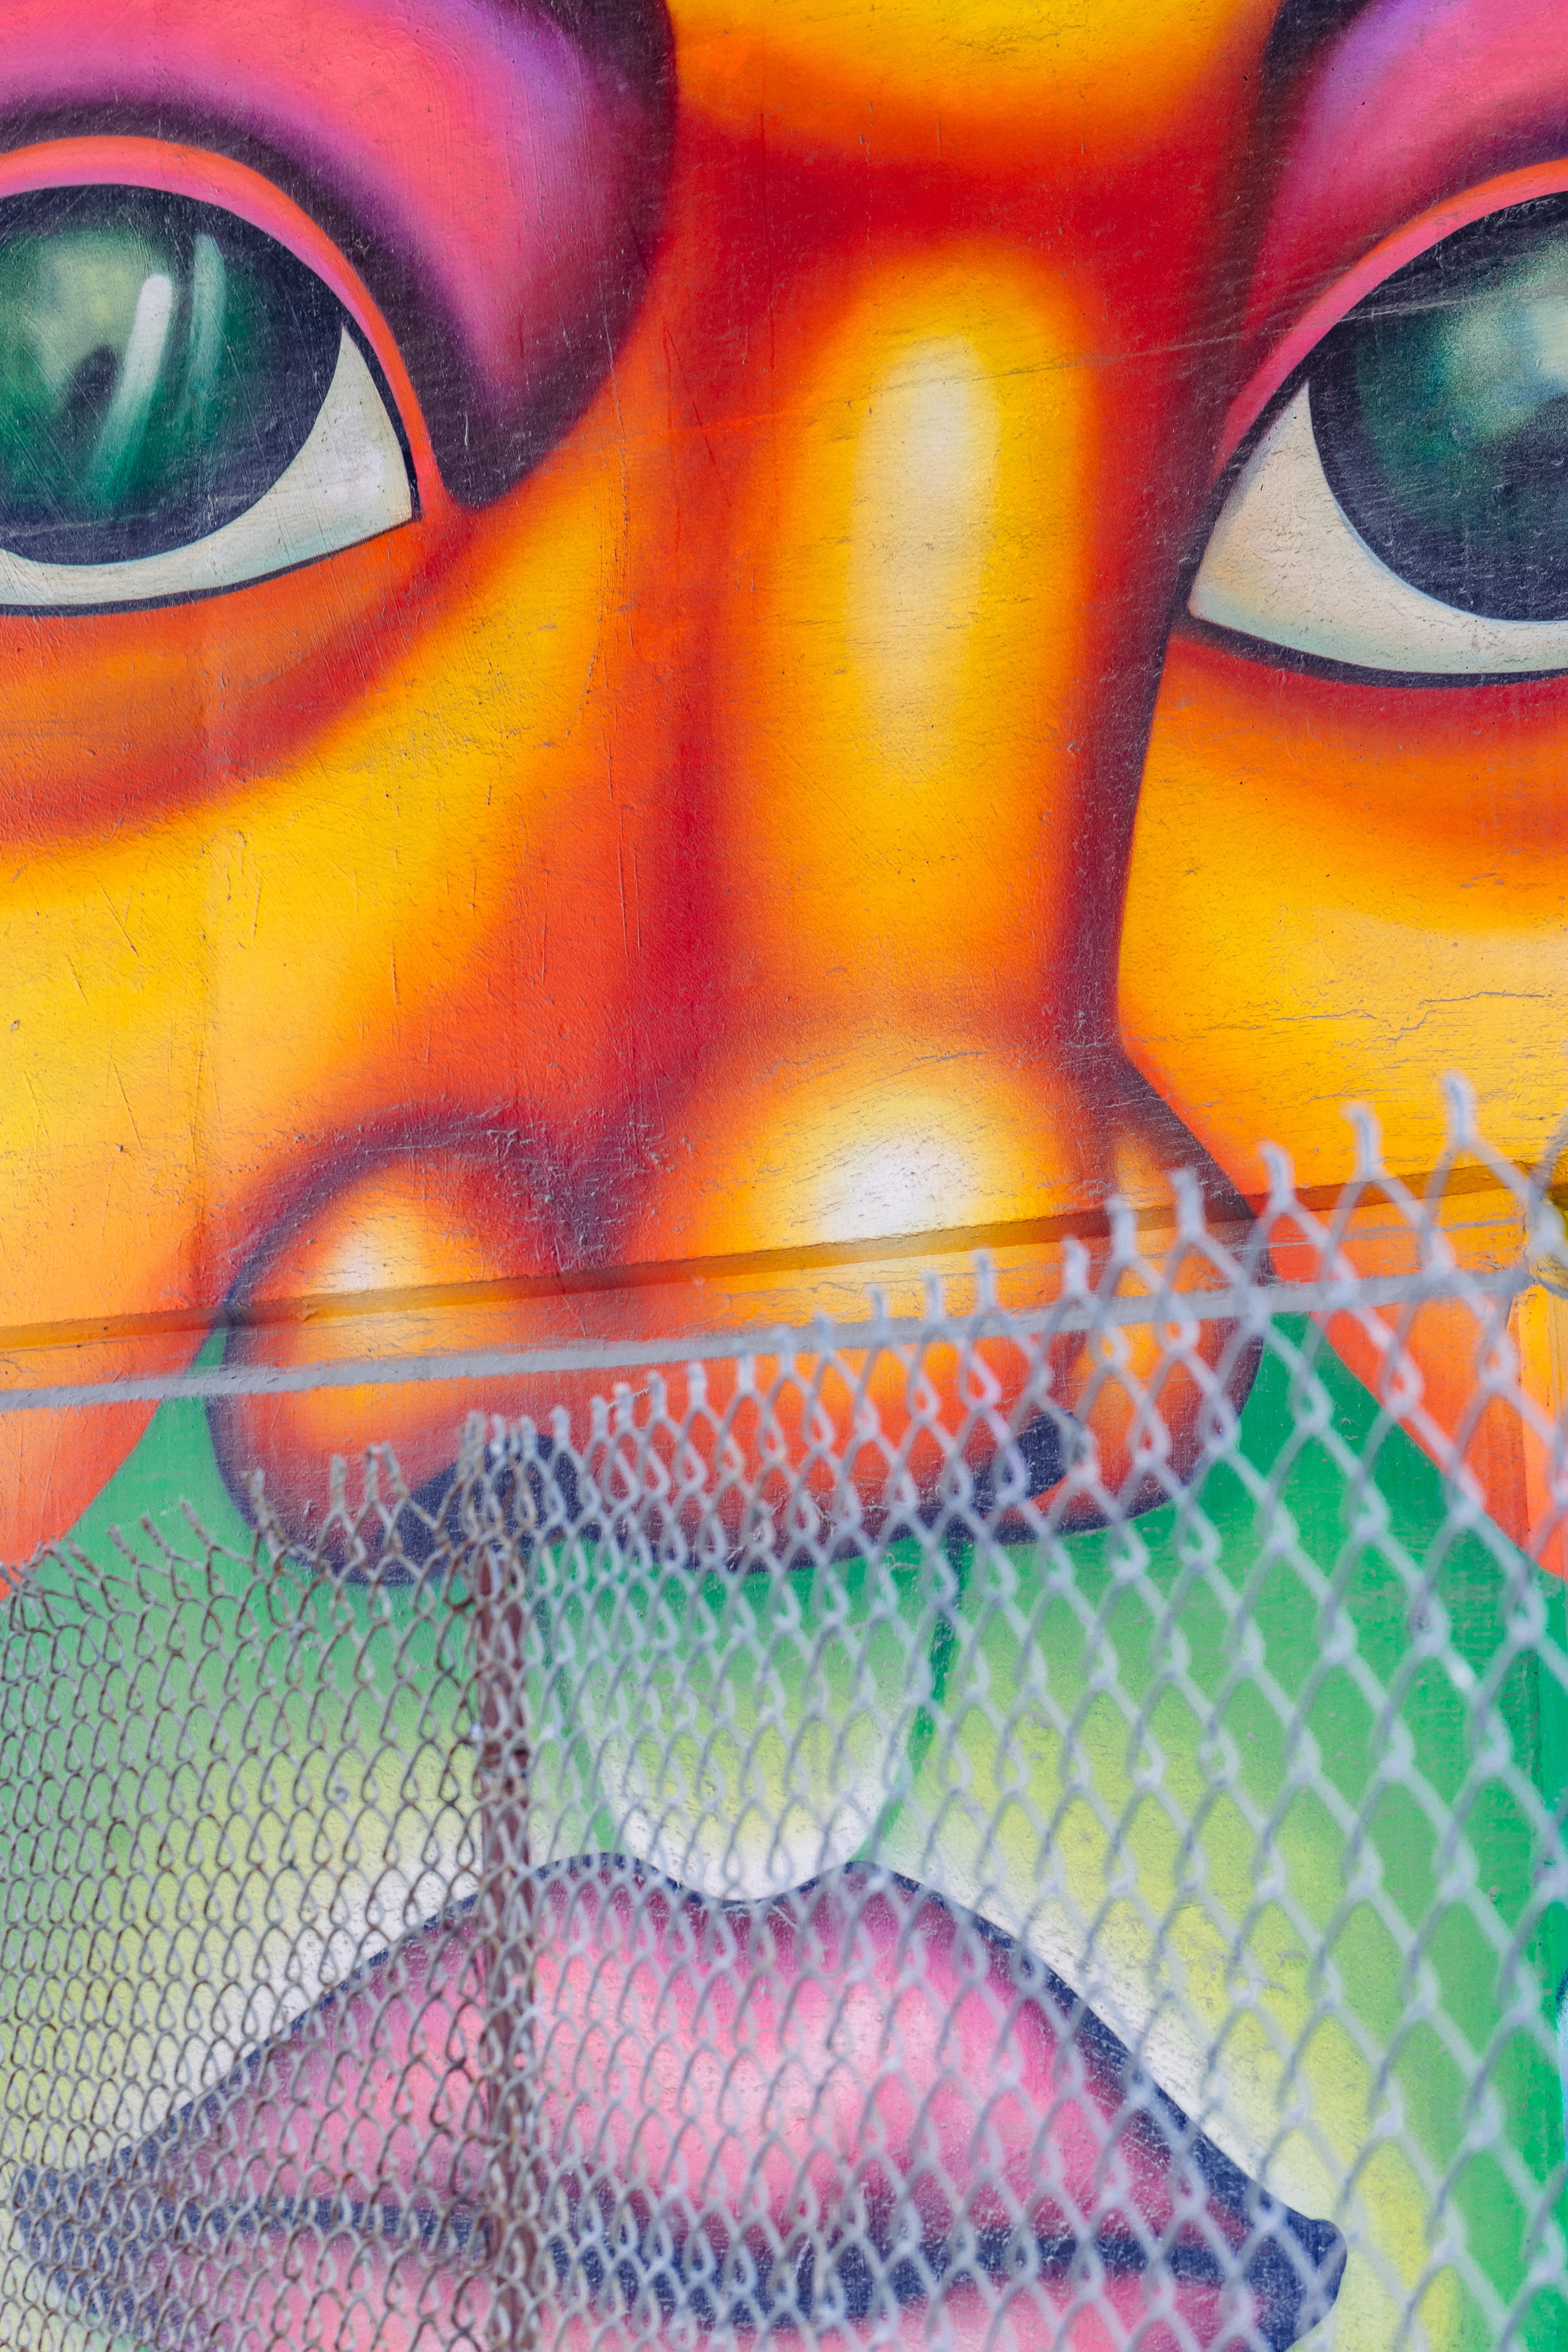
color, circle, painting, art, shape, modern art, acrylic paint